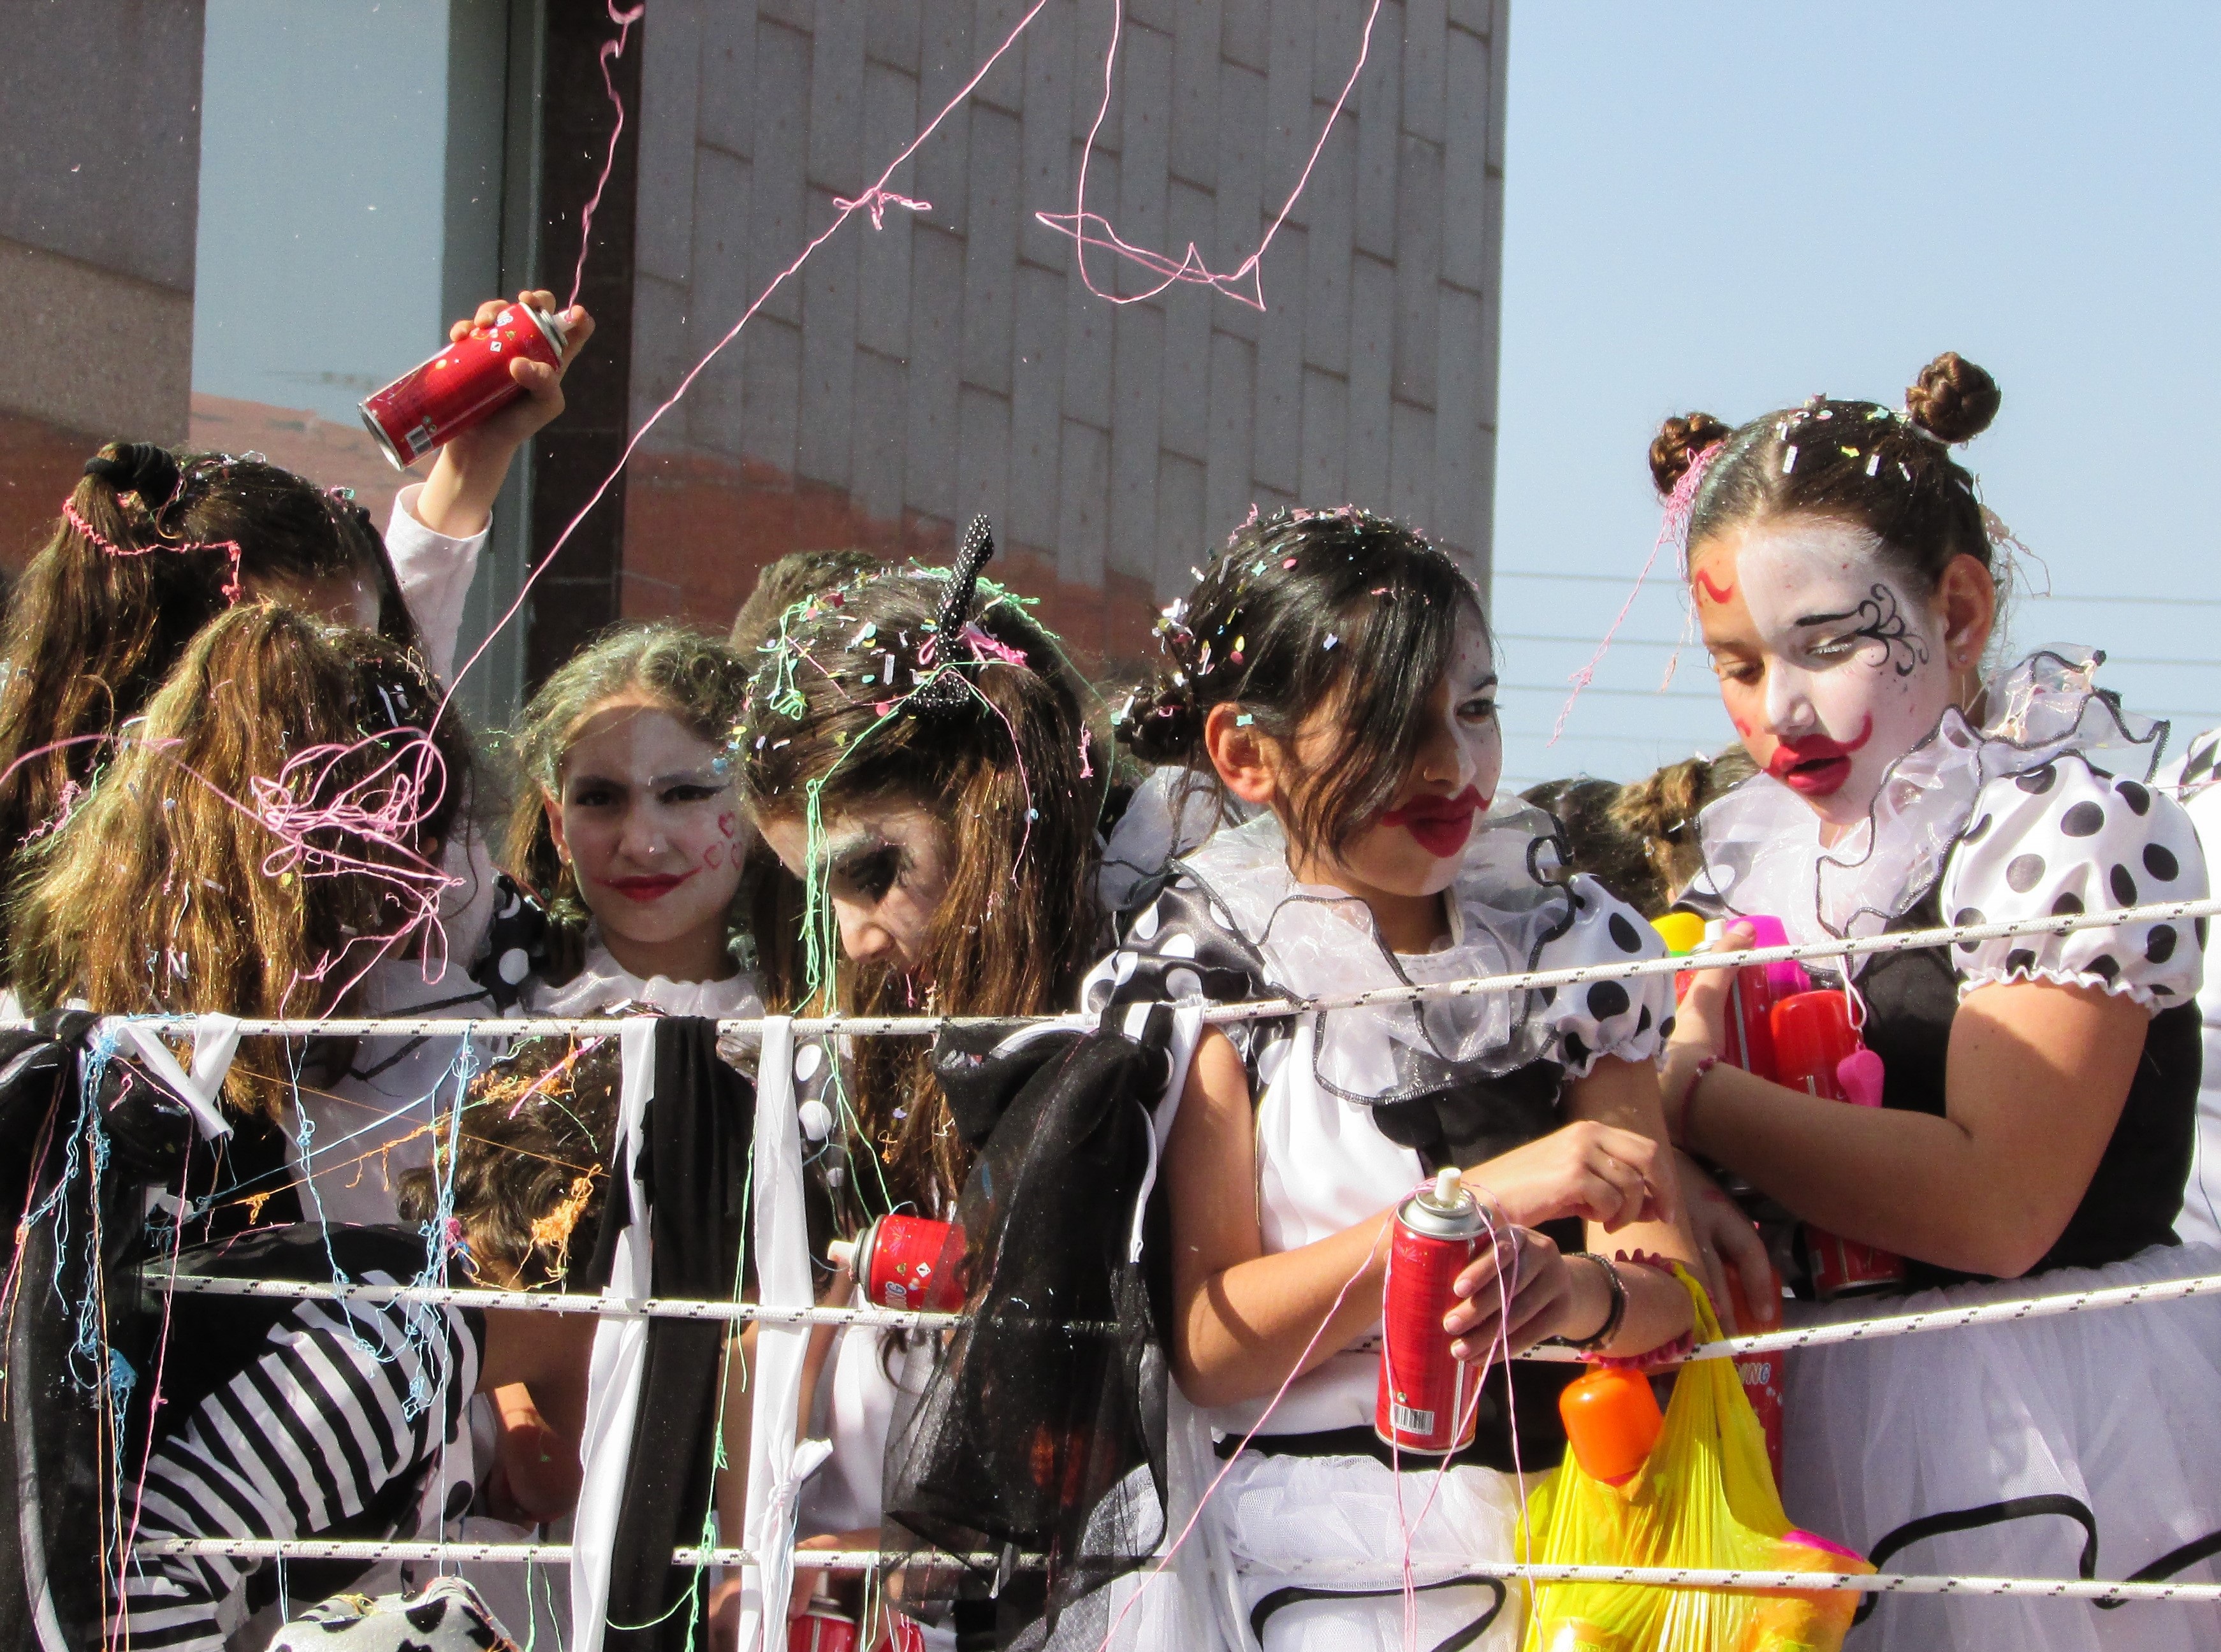
carnival, musician, parade, kids, festival, girls, fun, party, costume, masquerade, cyprus, limassol